Florida International University

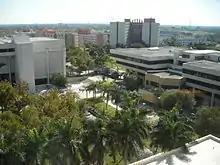
Modernist buildings on a green campus with palm trees, viewed from the roof or upper story of another building

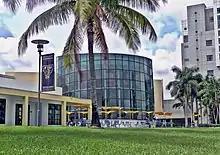
A glassy atrium

Florida International's 344-acre (139 ha) campus is in the University Park neighborhood in the census-designated place of Westchester in an unincorporated area of western Miami-Dade County, Florida. The Modesto A. Maidique Campus ("MMC")—formerly called University Park but renamed in 2009—encompasses . The MMC houses almost all the university's colleges and schools as well as all the administrative offices and main university facilities. MMC is also home to the Ronald Reagan Presidential House, the home of FIU's president; the Wertheim Performing Arts Center; the Frost Art Museum; the International Hurricane Research Center; and the university's athletic facilities, such as FIU Stadium, FIU Arena, and the FIU Baseball Stadium.